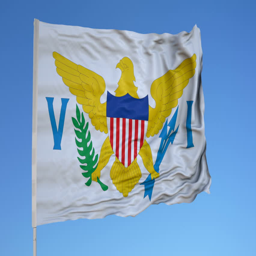
looping flag for country on flag pole , blowing beautifully in the wind .